Louisville in the American Civil War

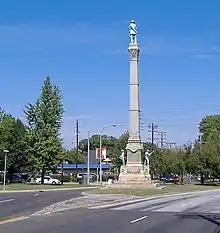
Louisville's former 70-foot-tall Confederate Monument, adjacent to and surrounded by the University of Louisville Belknap Campus. Due to political pressures, the monument was relocated to Brandenburg in 2016.

After the war, Louisville returned to growth, with an increase in manufacturing, establishment of new factories, and transporting goods by train. The new industrial jobs attracted both black rural workers, including freedmen from the South, and foreign immigrants. It was a city of opportunity for them. Ex-Confederate officers entered law, insurance, real estate and political offices, largely taking control of the city. This led to the jibe that Louisville joined the Confederacy after the war was over.